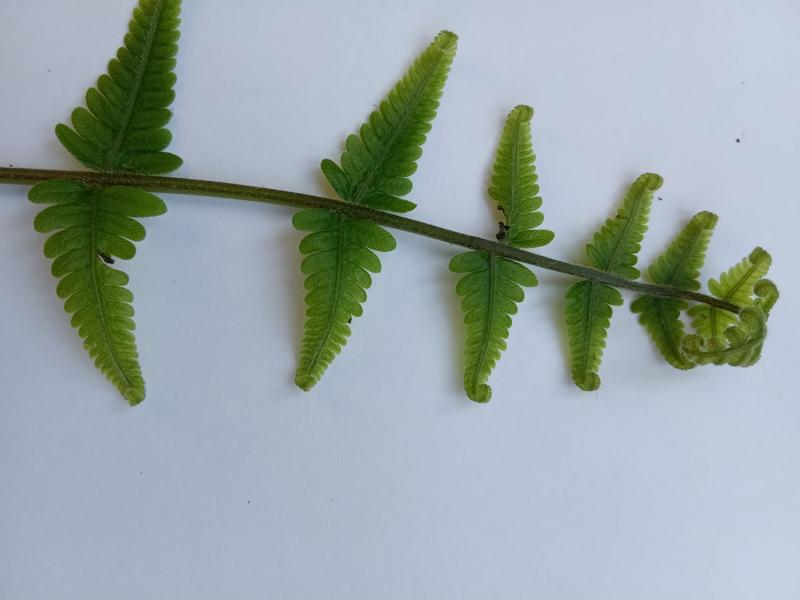
Weed species: Pteris vittata